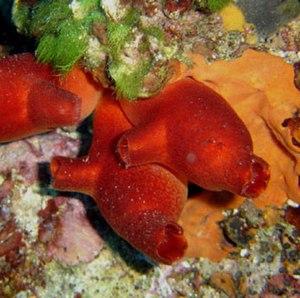
Urochordata (Image personnelle)
Halocynthia papillosa, appelé ascidie rouge ou outre de mer ou vioulet rouge, est une espèce d'ascidie de la famille des Pyuridae.